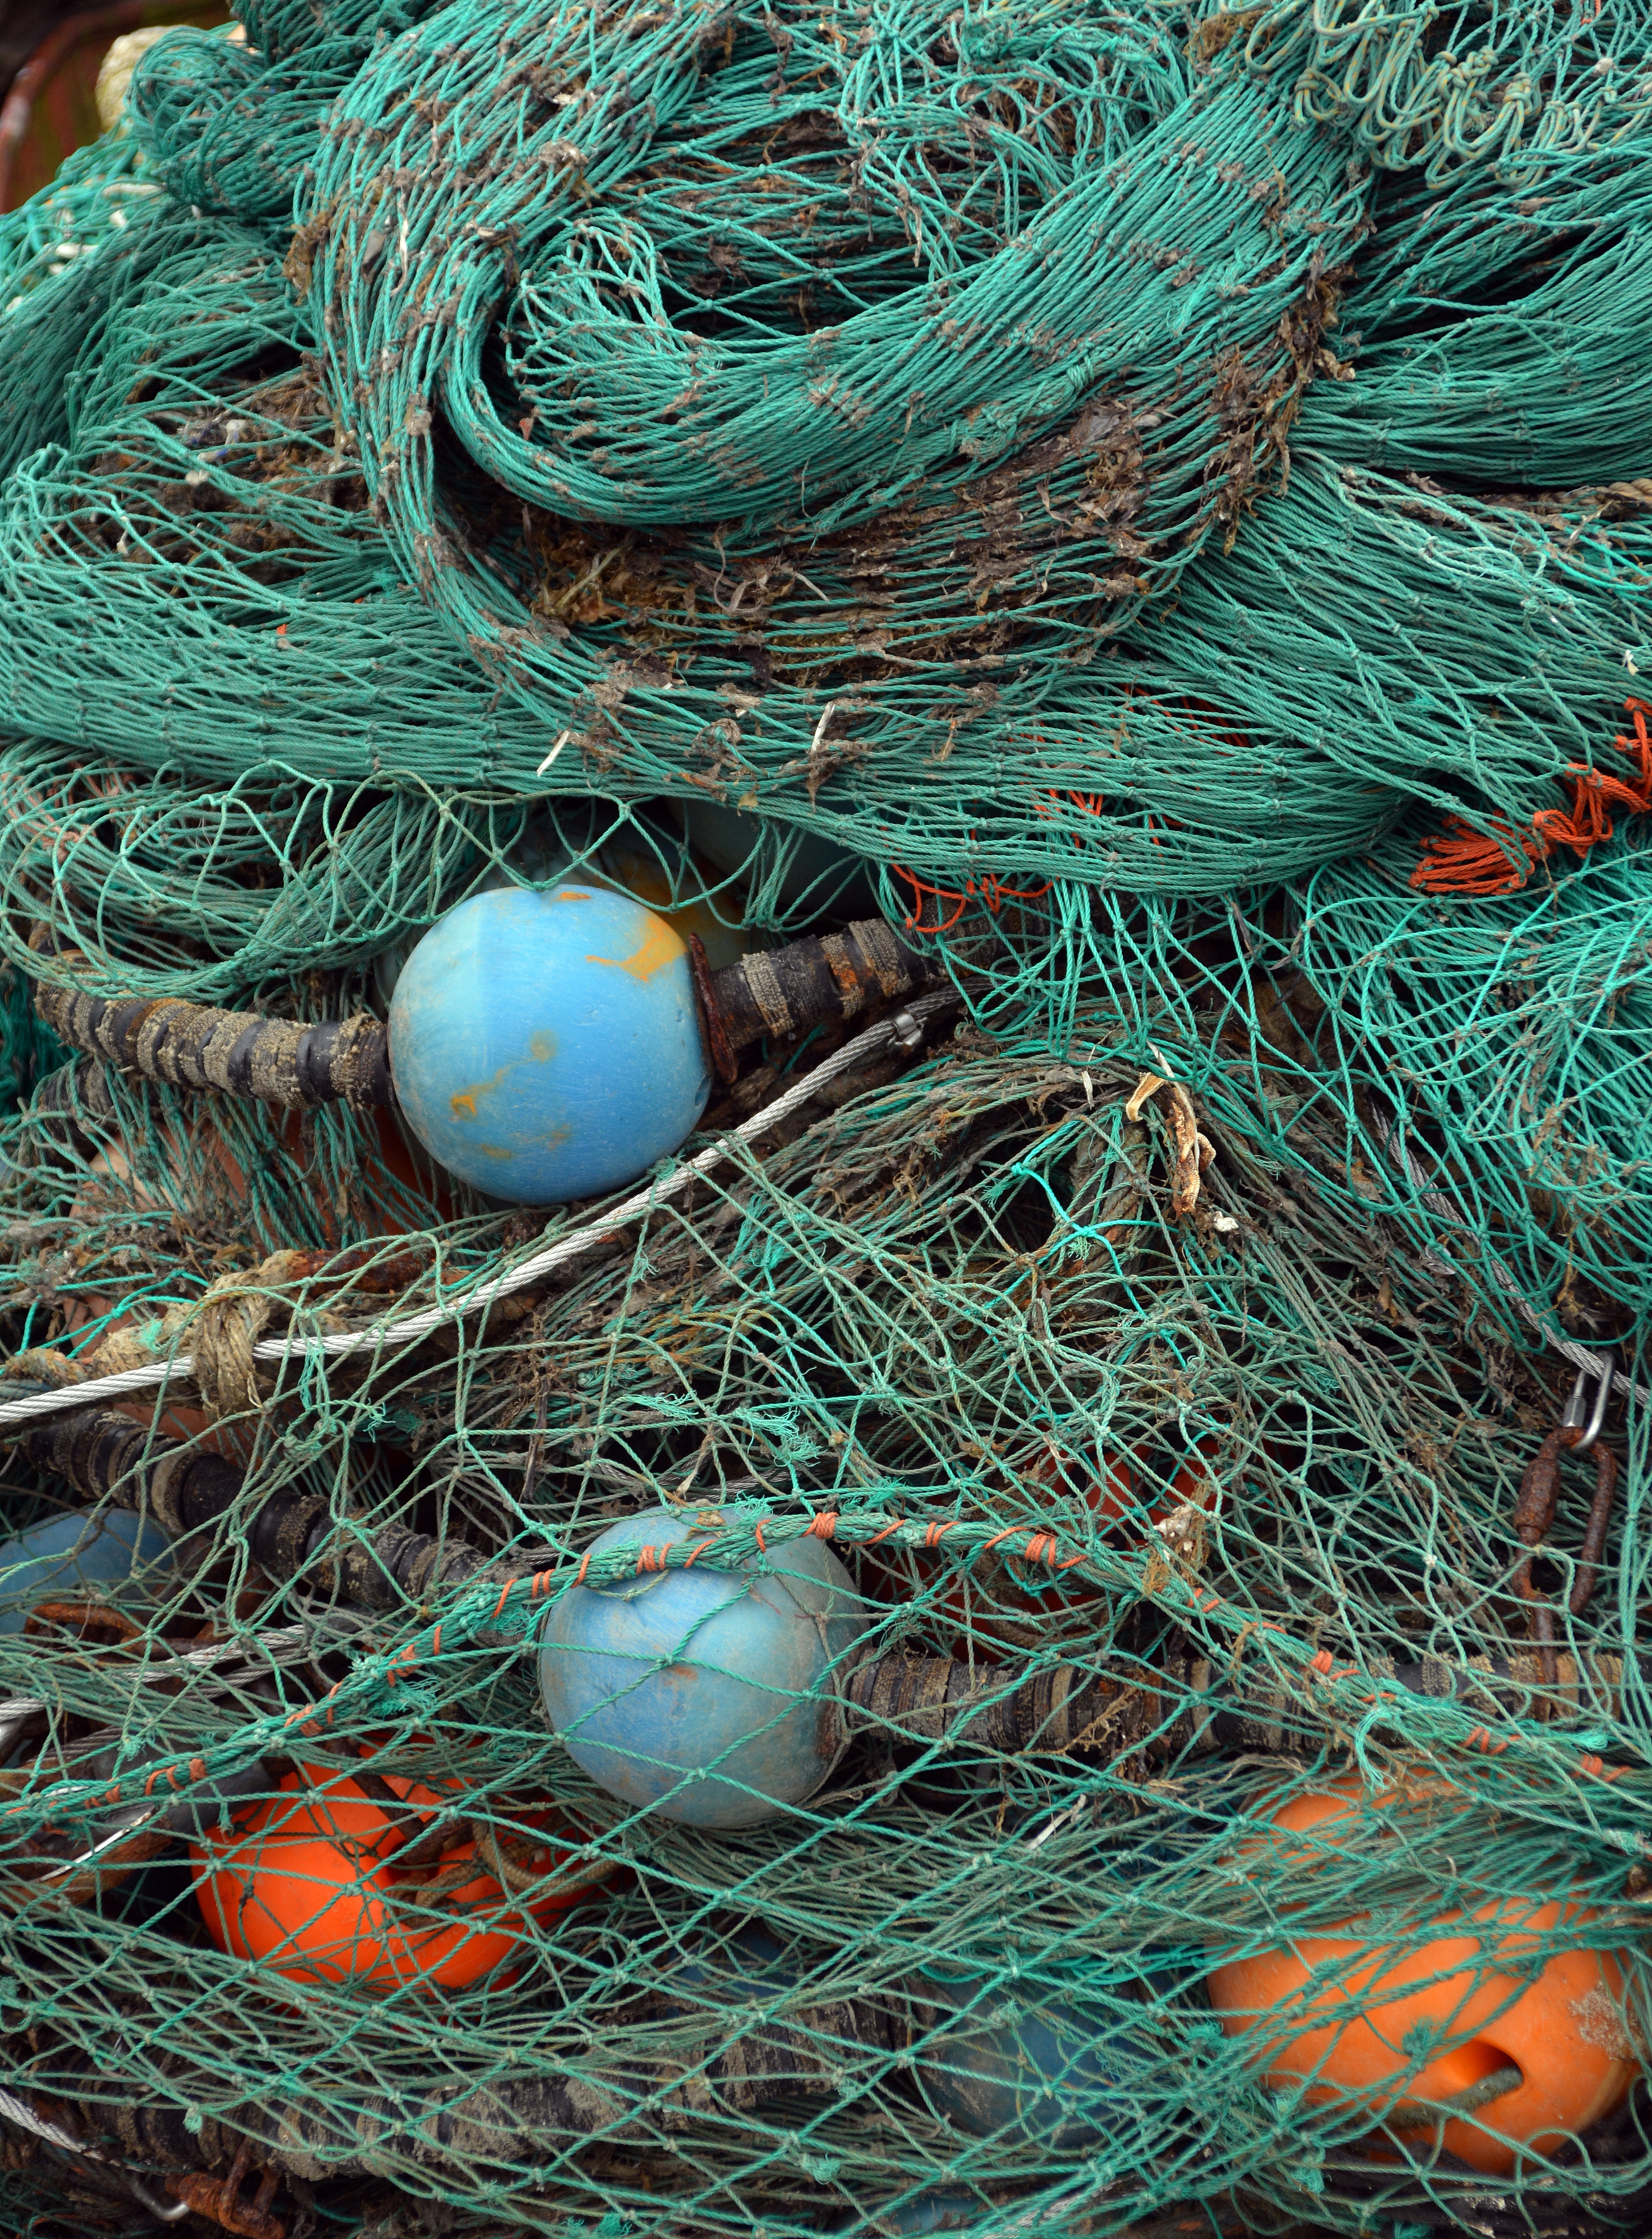
branch, bird, green, fishing, blue, port, fish, fishing net, networks, safety net